Sex trafficking in Europe

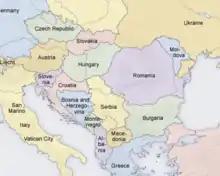
The Southeast Europe after 1992

Sex trafficking is defined as the transportation of persons by means of coercion, deception and/or forced into exploitative and slavery-like conditions and is commonly associated with organized crime.